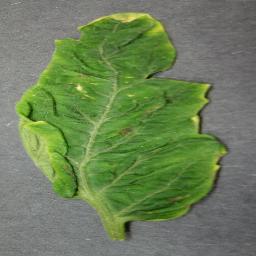
Label: Tomato___Tomato_Yellow_Leaf_Curl_Virus